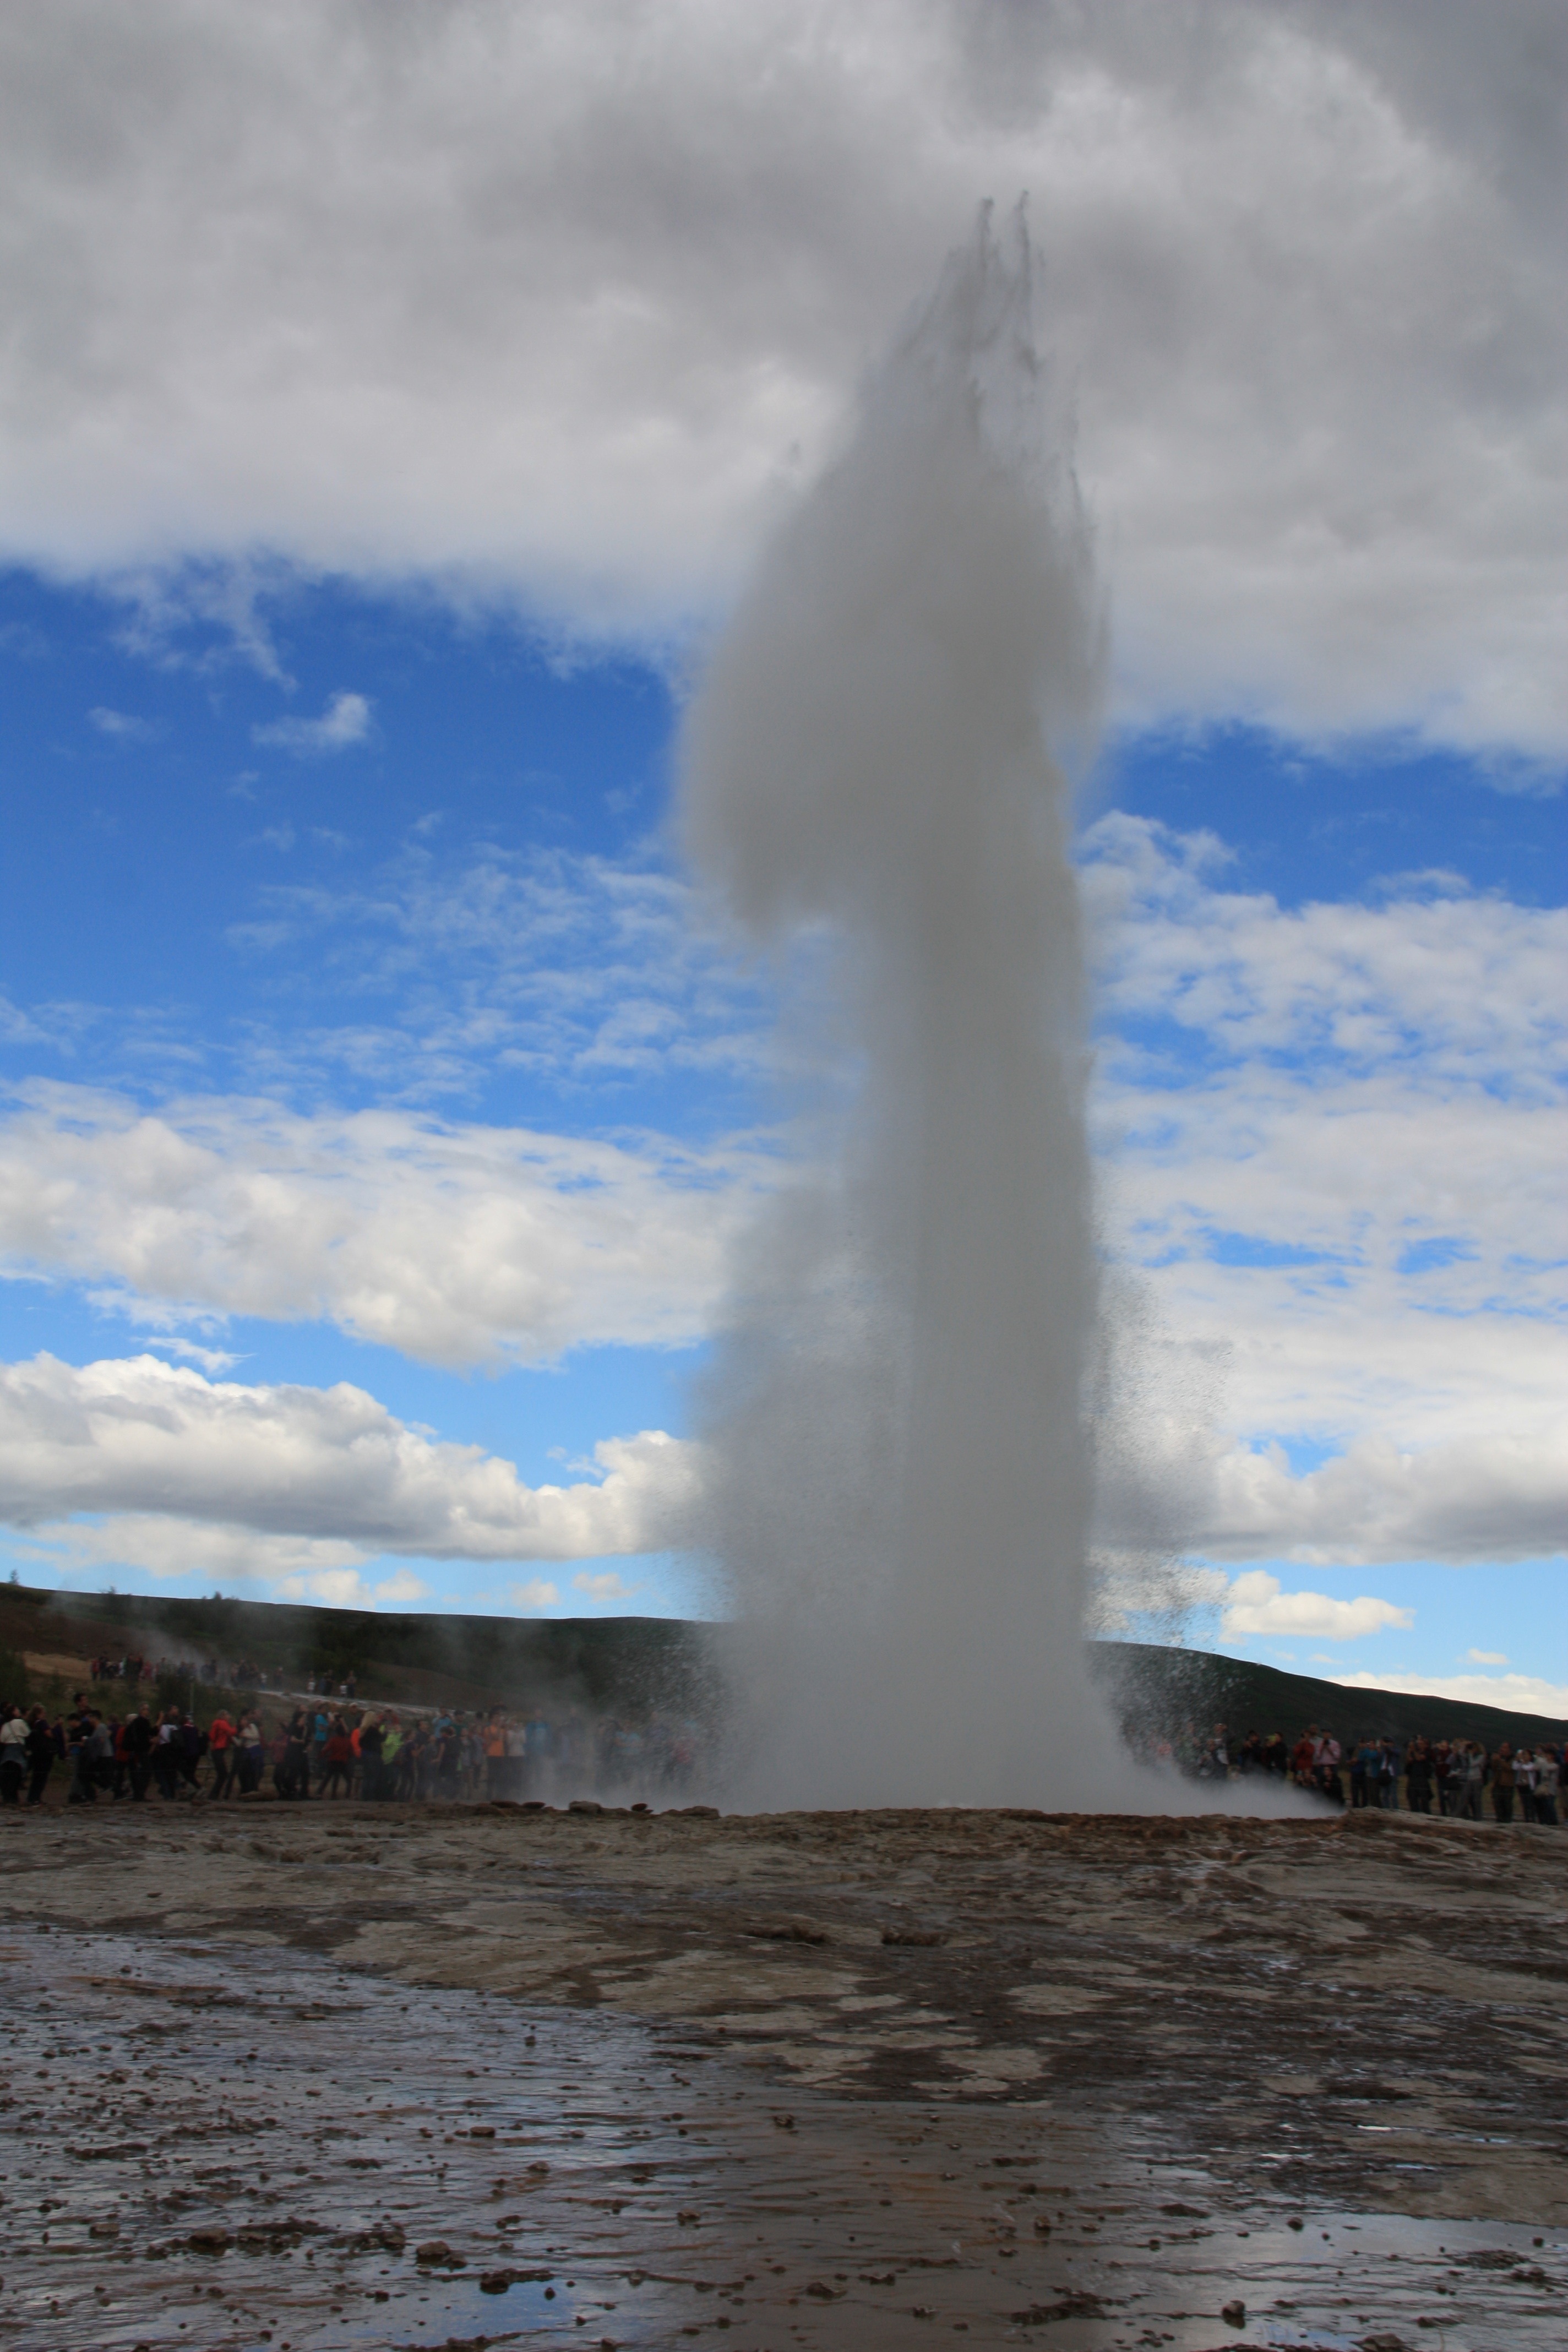
sea, coast, cloud, wave, spring, tower, iceland, body of water, fountain, geyser, eruption, golden circle, strokkur, outbreak, water column, landform, geographical feature